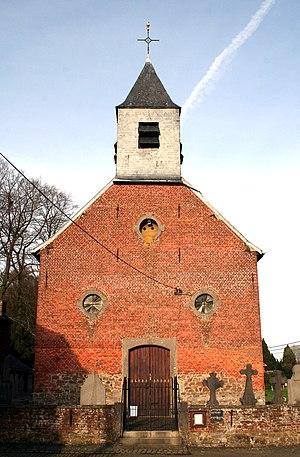
Fouleng (Belgique), l’église Saint-Clément (1780).
Fouleng est une section de la commune belge de Silly, située en Région wallonne dans la province de Hainaut.